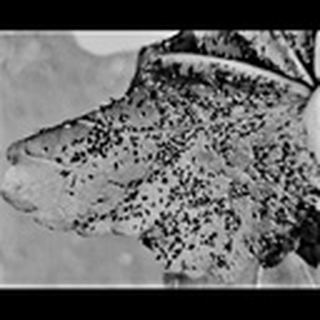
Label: cotton_aphids